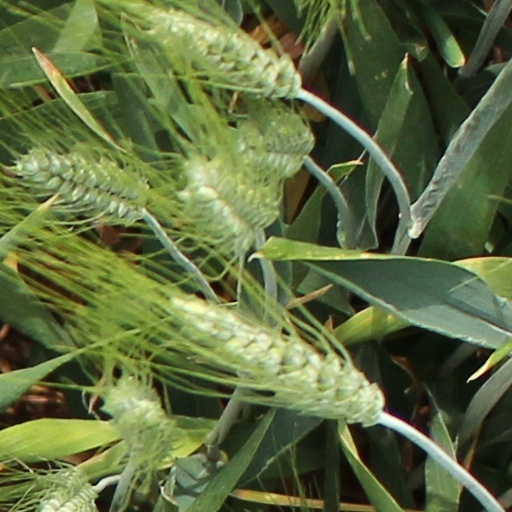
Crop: wheat